Colchester United F.C.

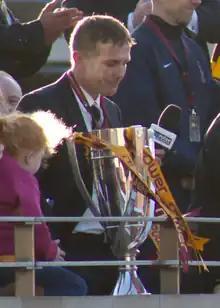
Former Colchester United manager Phil Parkinson, who guided the club to the Championship for the first time in their history.

Colchester consolidated their position in the third tier of English football for a number of seasons, before achieving their then-highest league finish of second place only to Essex rivals Southend United in the 2005–06 season. Under Phil Parkinson's stewardship, the U's were promoted to the second tier for the first time in their history. However, when Parkinson left to take the reins at Hull City, his assistant Geraint Williams was handed the daunting task of guiding Colchester into their first season in the Championship. He led the side to a 10th position finish, above East Anglian rivals Ipswich Town, Norwich City and Essex rivals Southend United, while gaining the Pride of Anglia title in the process for the first time in their history. The momentum however did not continue into their second season in the Championship, as they finished bottom of the league and were relegated back to League One.